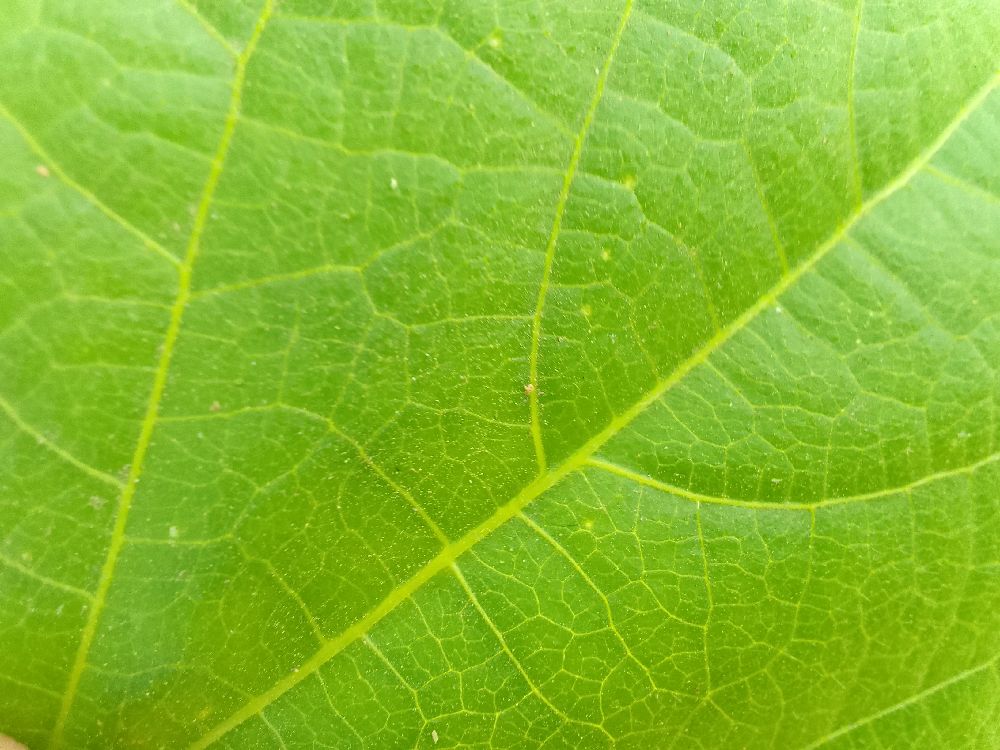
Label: healthy